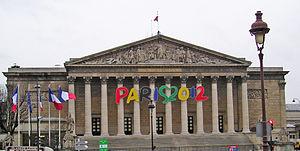
Les villes requérantes pour les Jeux olympiques d'été de 2012 étaient :